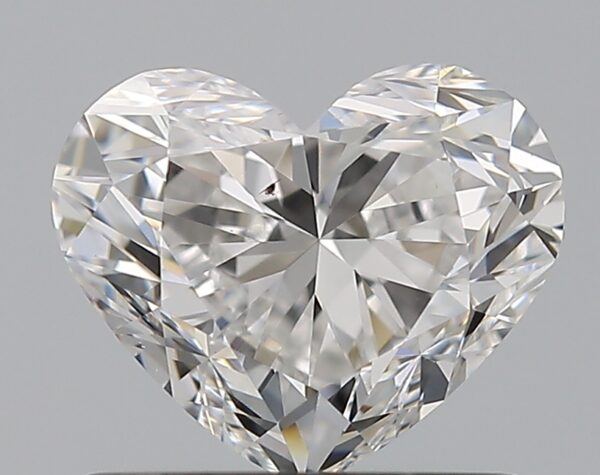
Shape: heart
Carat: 1
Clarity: VS2
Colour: F
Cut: GD
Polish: EX
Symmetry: GD
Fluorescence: N
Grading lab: GIA
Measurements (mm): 5.67 x 6.87 x 3.98